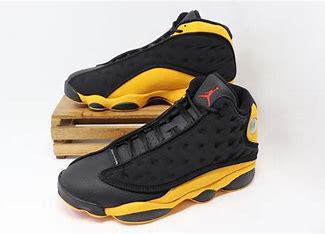
Brand: Jordan
Model: 13